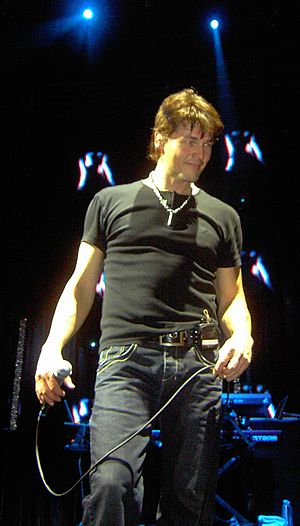
Spellemannprisen / Mest vindende artister
Morten Harket har vundet tretten priser.
Spellemannprisen er en prisuddeling til norske musikartister som har udmærket sig på en positiv måde det foregående år. Prisen blev etableret på initiativ fra det norske IFPI og uddelt første gang i 1973 for pladeåret 1972 og har blevet uddelt hvert år siden. Uddelingen arrangeres af Spellemannskomiteen, som er udnævnt af IFPI Norge og FONO.